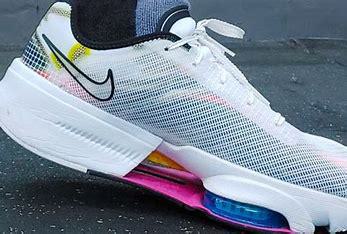
Brand: Nike
Model: Air Zoom Superrep 3